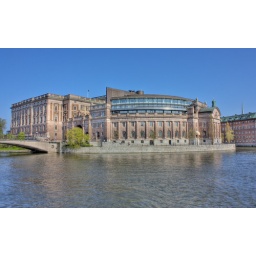
The Parliament House is the seat of the Parliament of Sweden. This beautiful building is located on Helgeandsholmen in Stockholm.